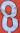
Number: 8